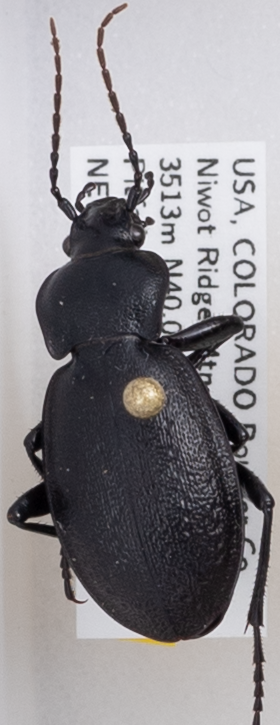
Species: Carabus taedatus
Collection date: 2019-06-18
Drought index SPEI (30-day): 0.286
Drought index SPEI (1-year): -0.086
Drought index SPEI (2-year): -0.27